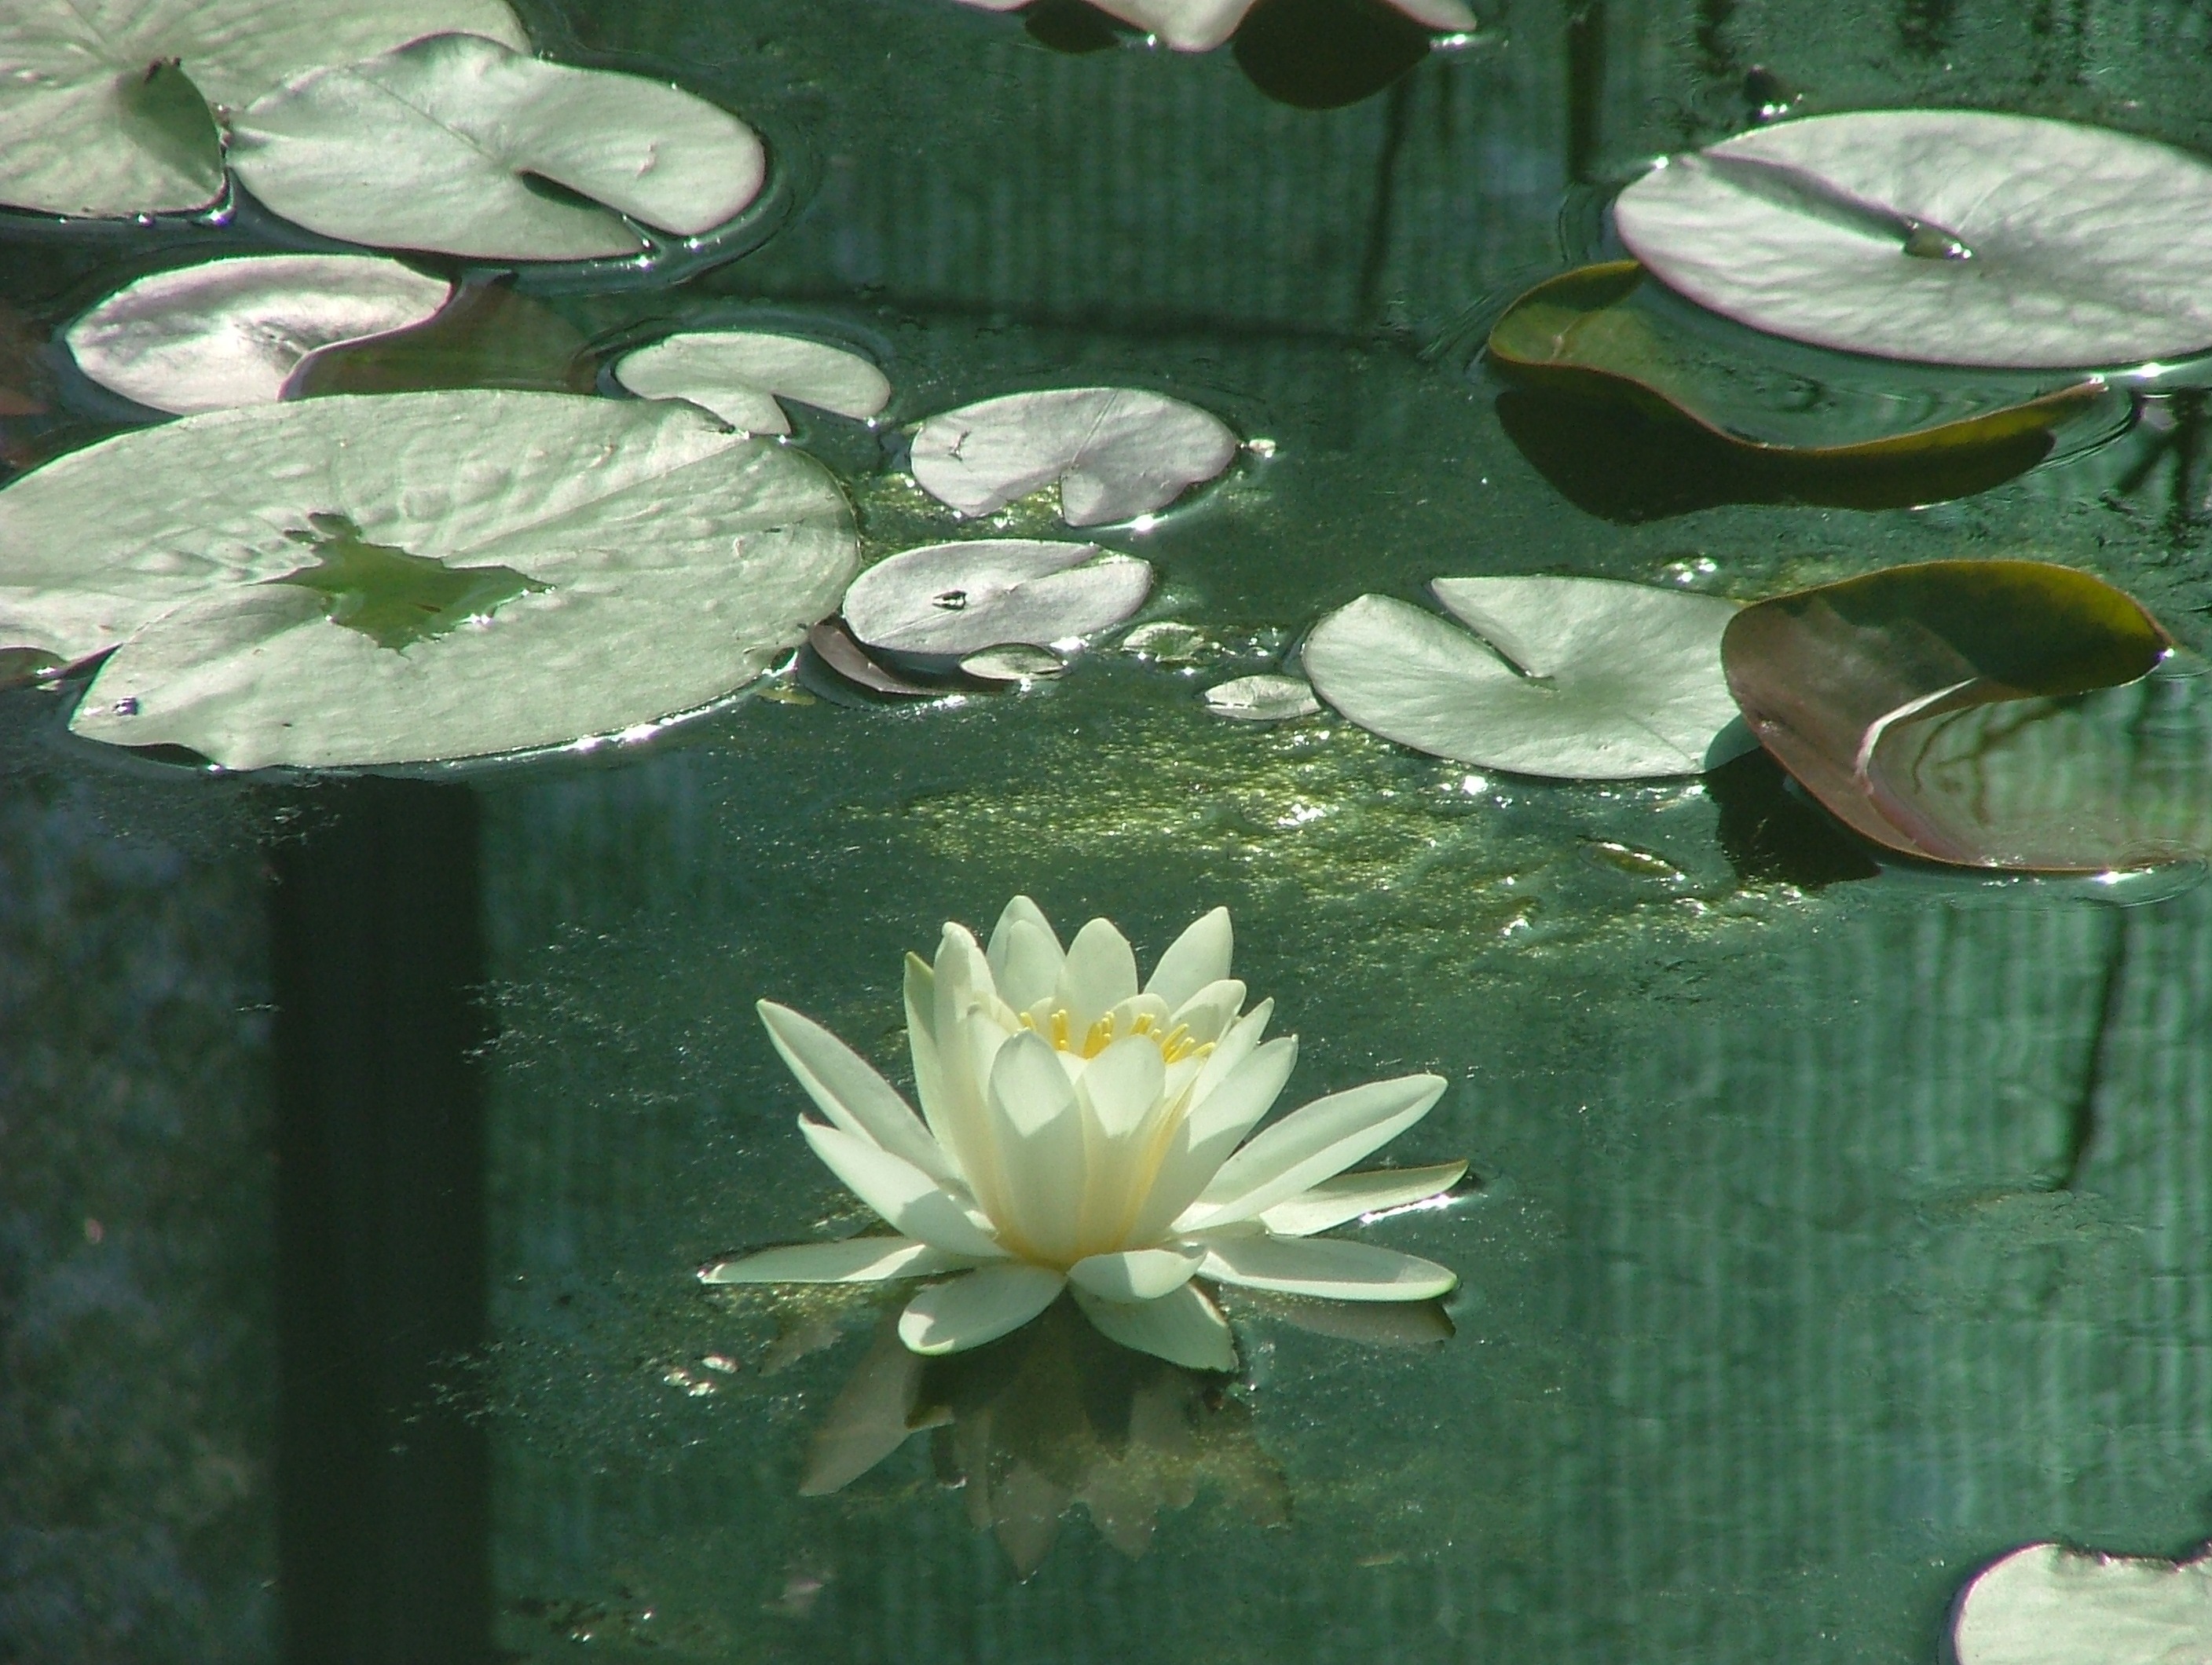
water, nature, swamp, plant, leaf, flower, petal, pond, green, botany, aquatic plant, flora, water lily